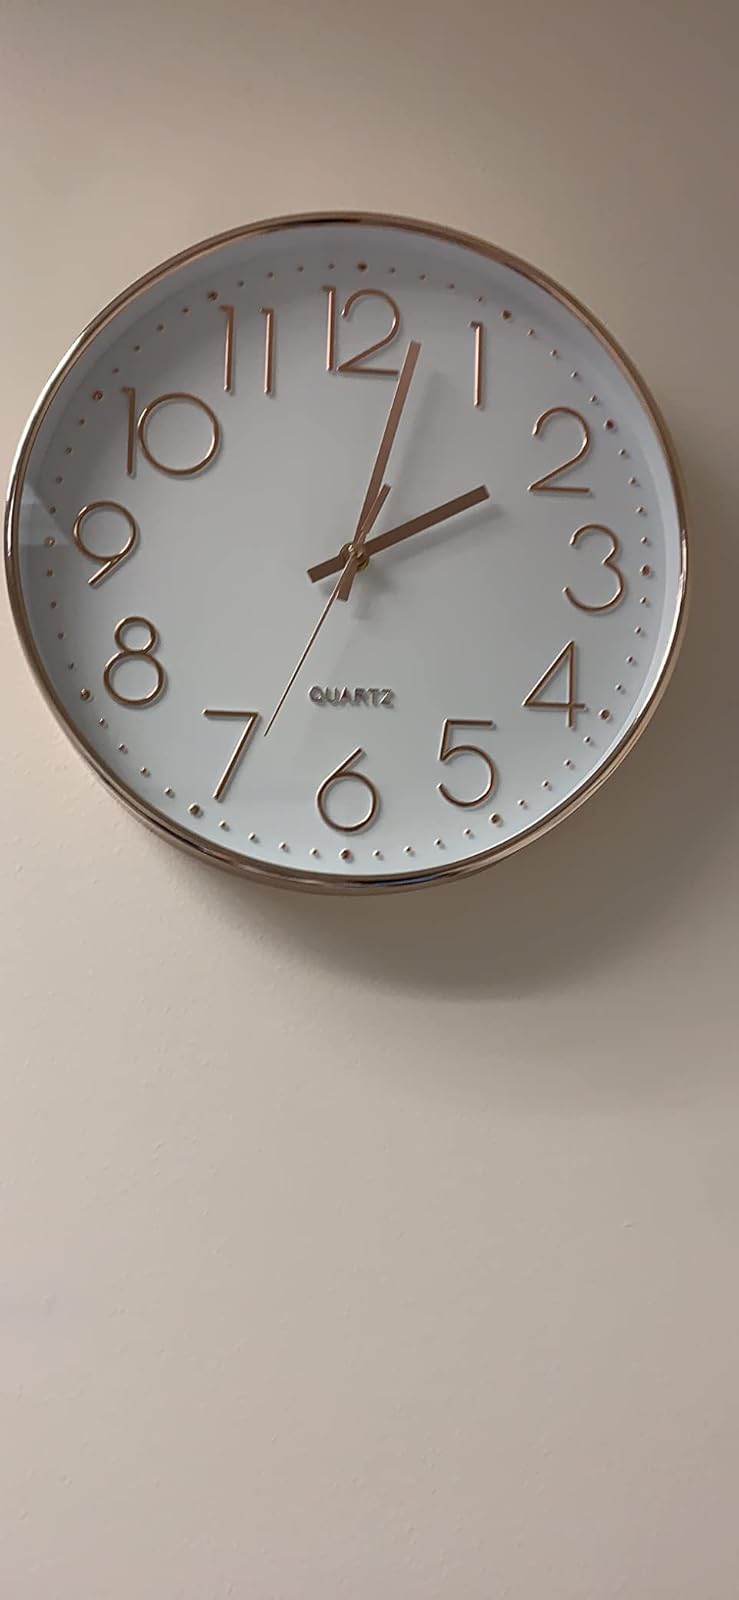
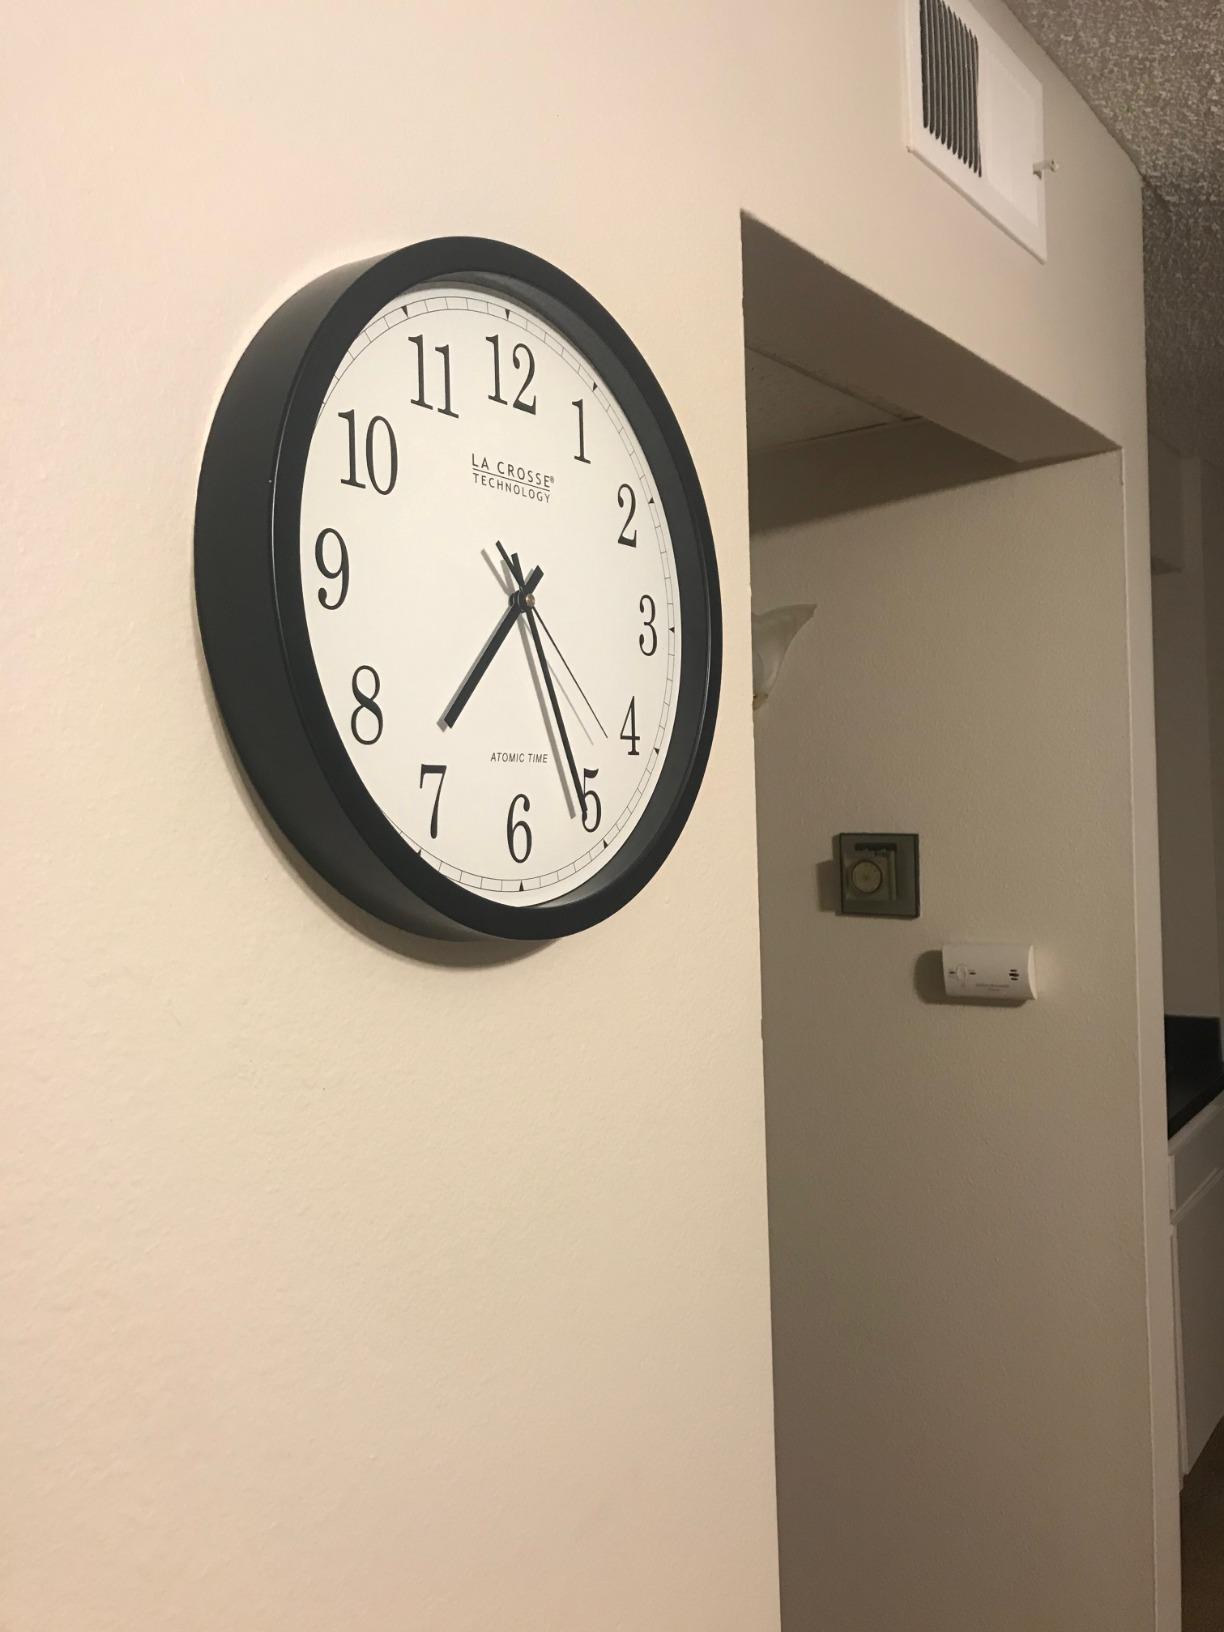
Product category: clock
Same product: no